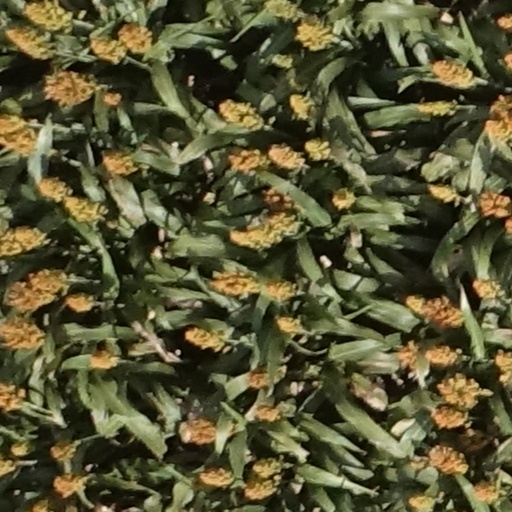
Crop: sorghum